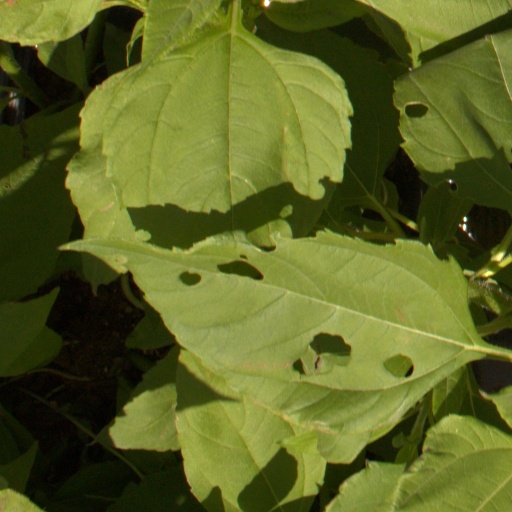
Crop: Jerusalem artichoke